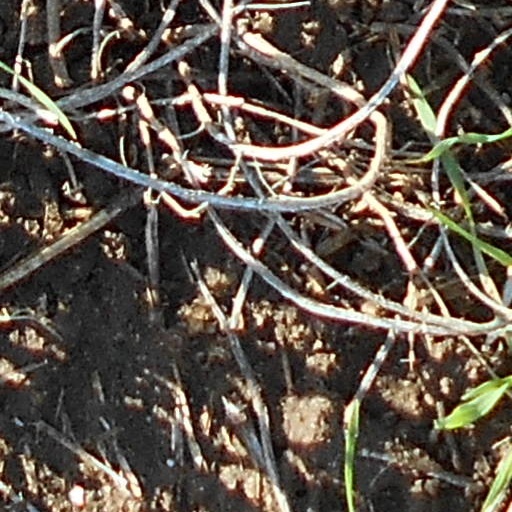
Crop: wheat